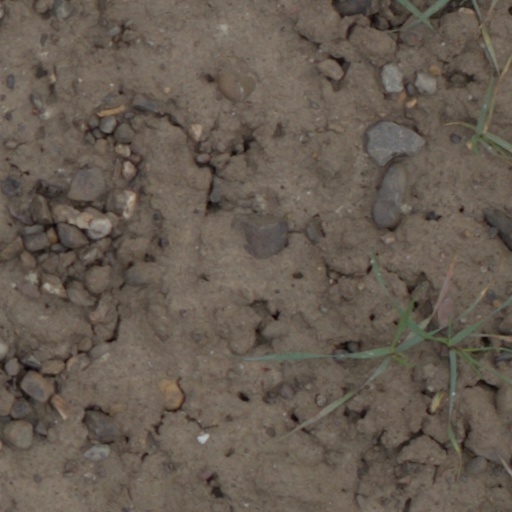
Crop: wheat